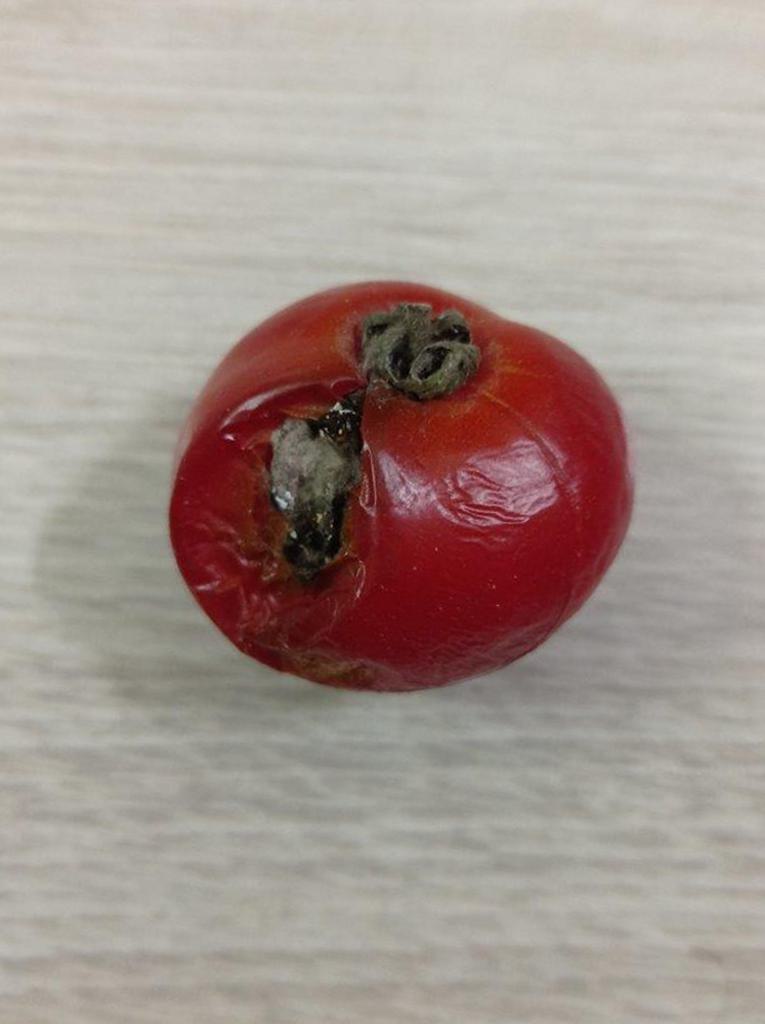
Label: Rotten